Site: brandenburg
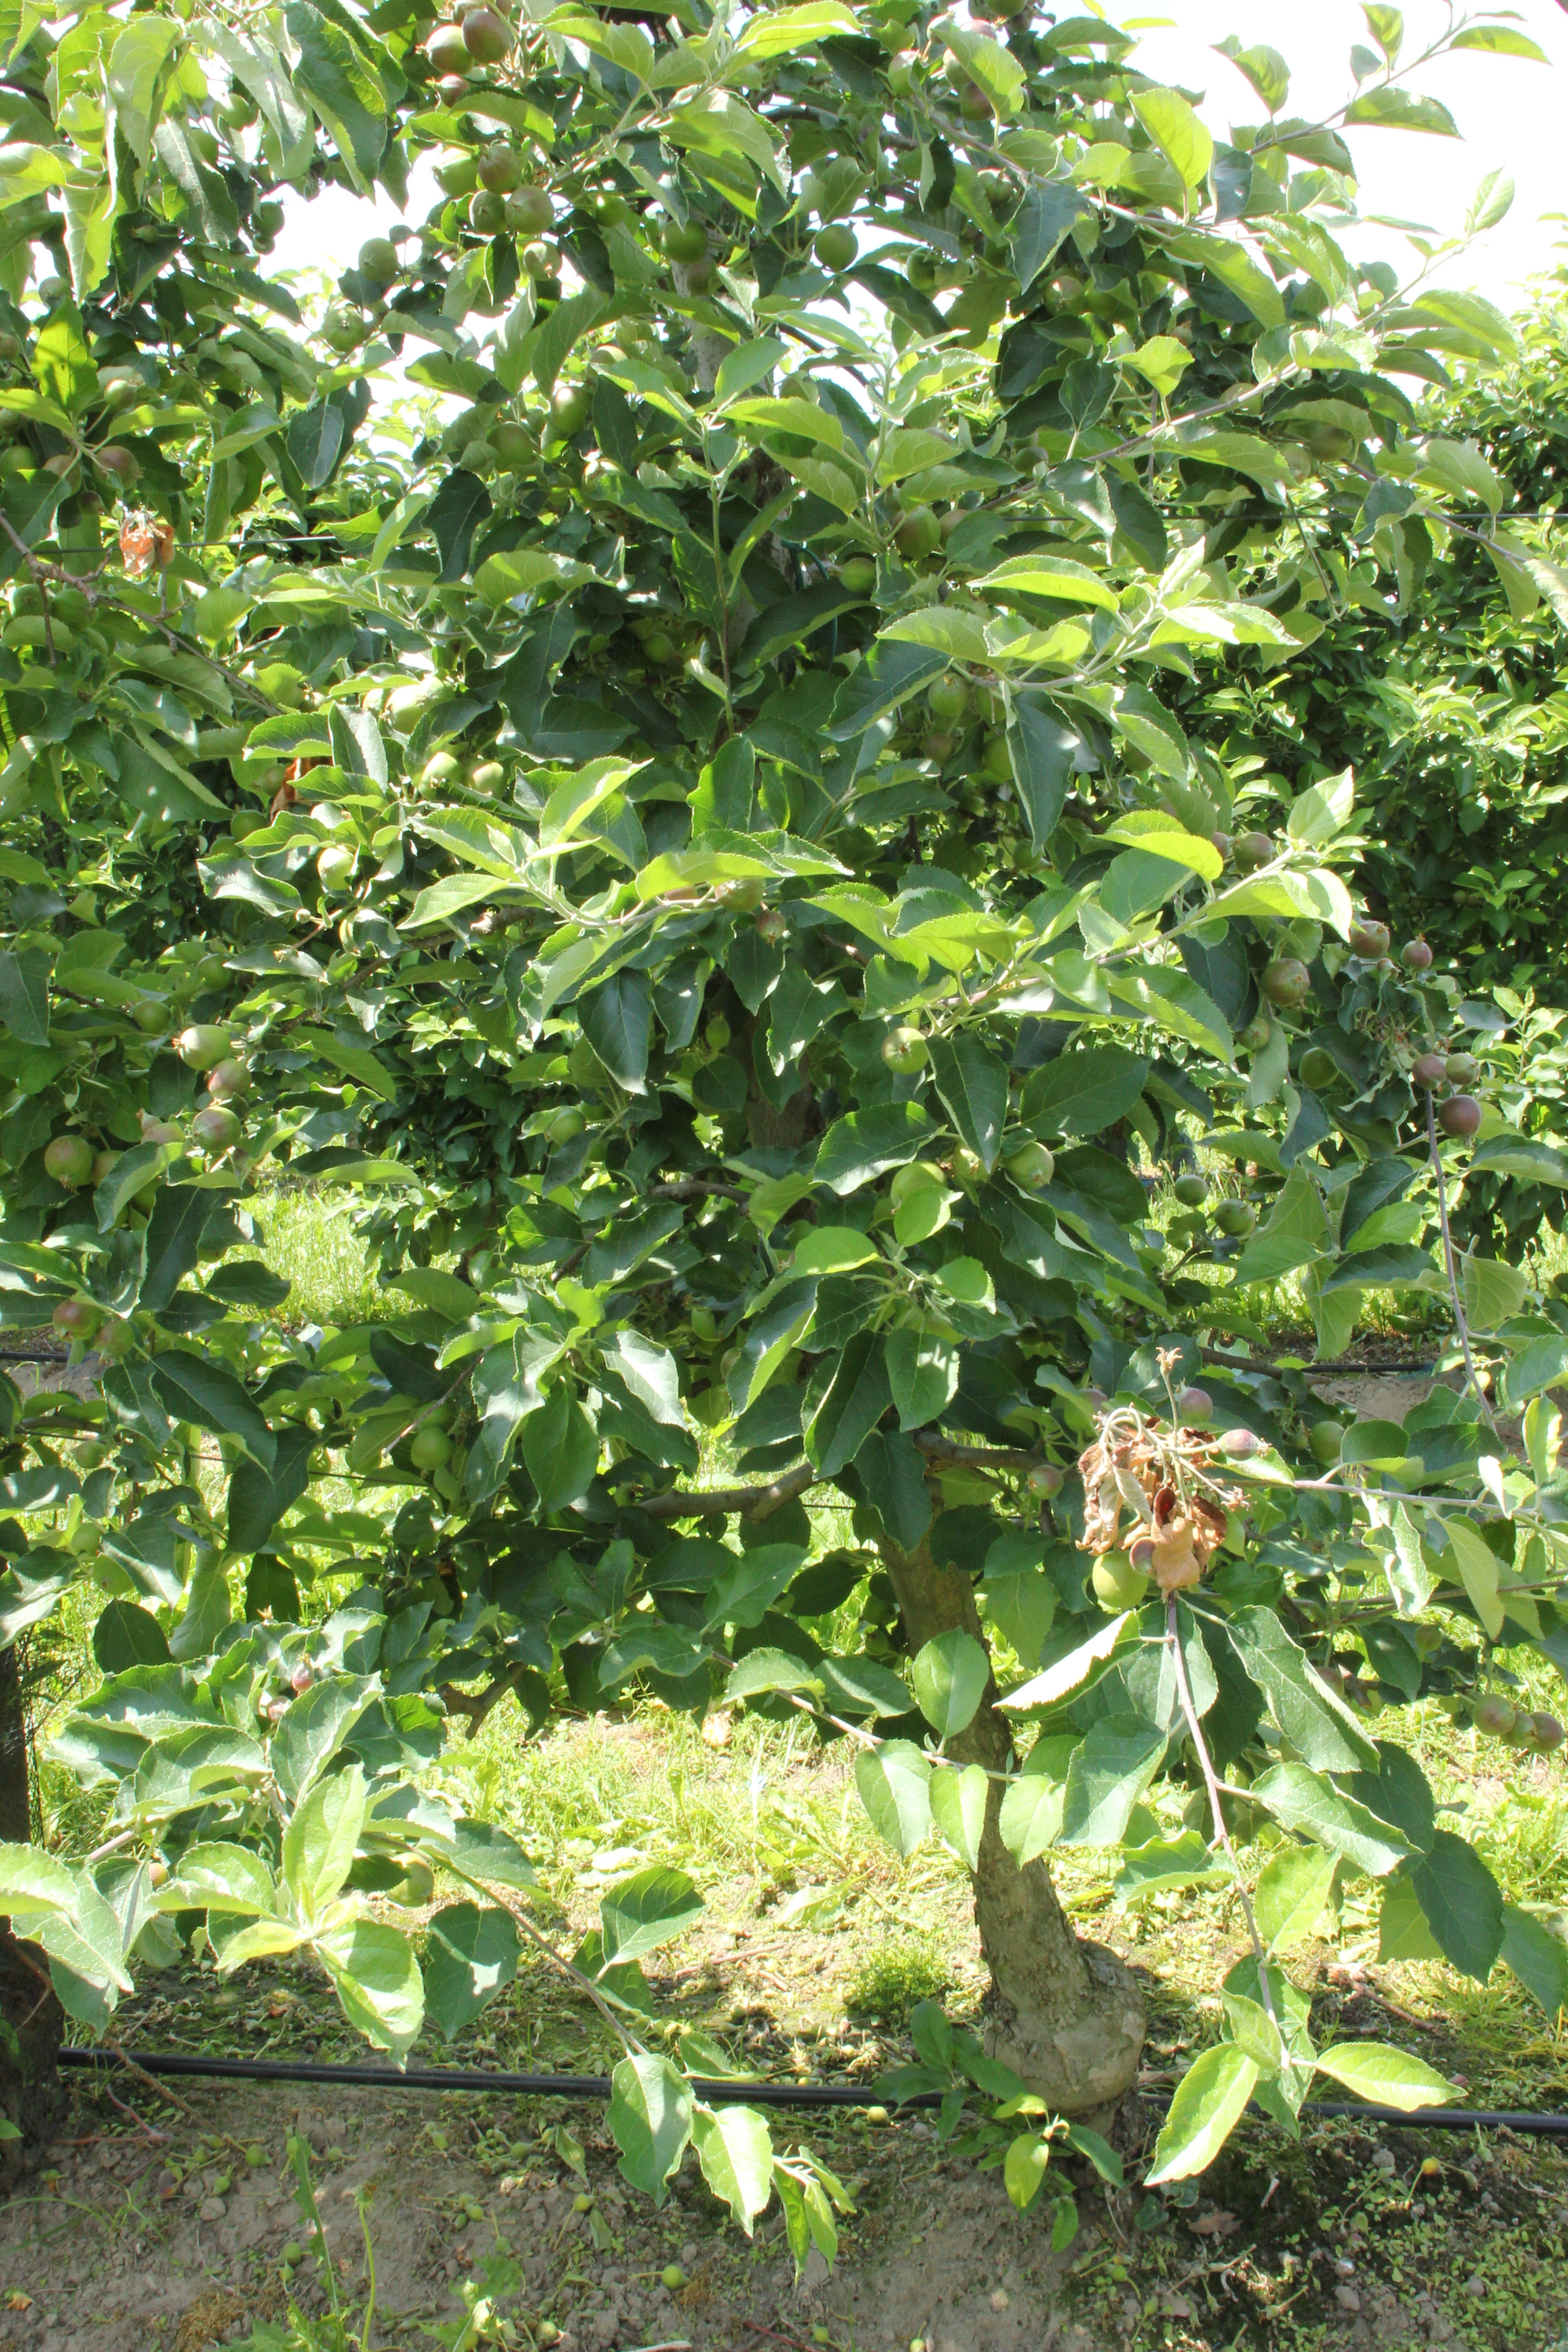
Growth stage (BBCH 73): Development of fruit